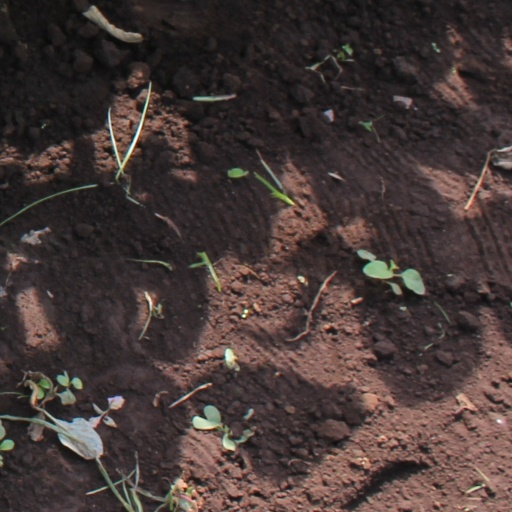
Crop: soybean